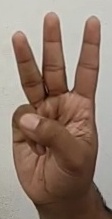
ASL sign: W